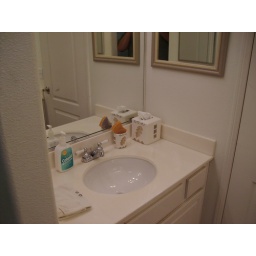
View of second sink in full bath (behind door)